Bon Homme County Courthouse

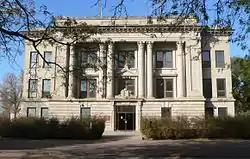
The courthouse in 2015

The Bon Homme County Courthouse is a historic three-story building in Tyndall, South Dakota, and the courthouse of Bon Homme County, South Dakota. It was designed in the Beaux-Arts style by architect A. Schartz, and built with granite by the A. M. Wold Company in 1914. Inside, there are murals painted by A.E. Soderberg, an immigrant from Sweden who worked for Oyen Studios. The building has been listed on the National Register of Historic Places since December 13, 1984.